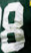
Number: 8